Pinki Singh (bowls)

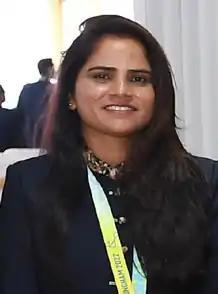
Singh in August 2022

Pinki Kaushik Singh (born 14 August 1980) is a female international lawn bowler from India.